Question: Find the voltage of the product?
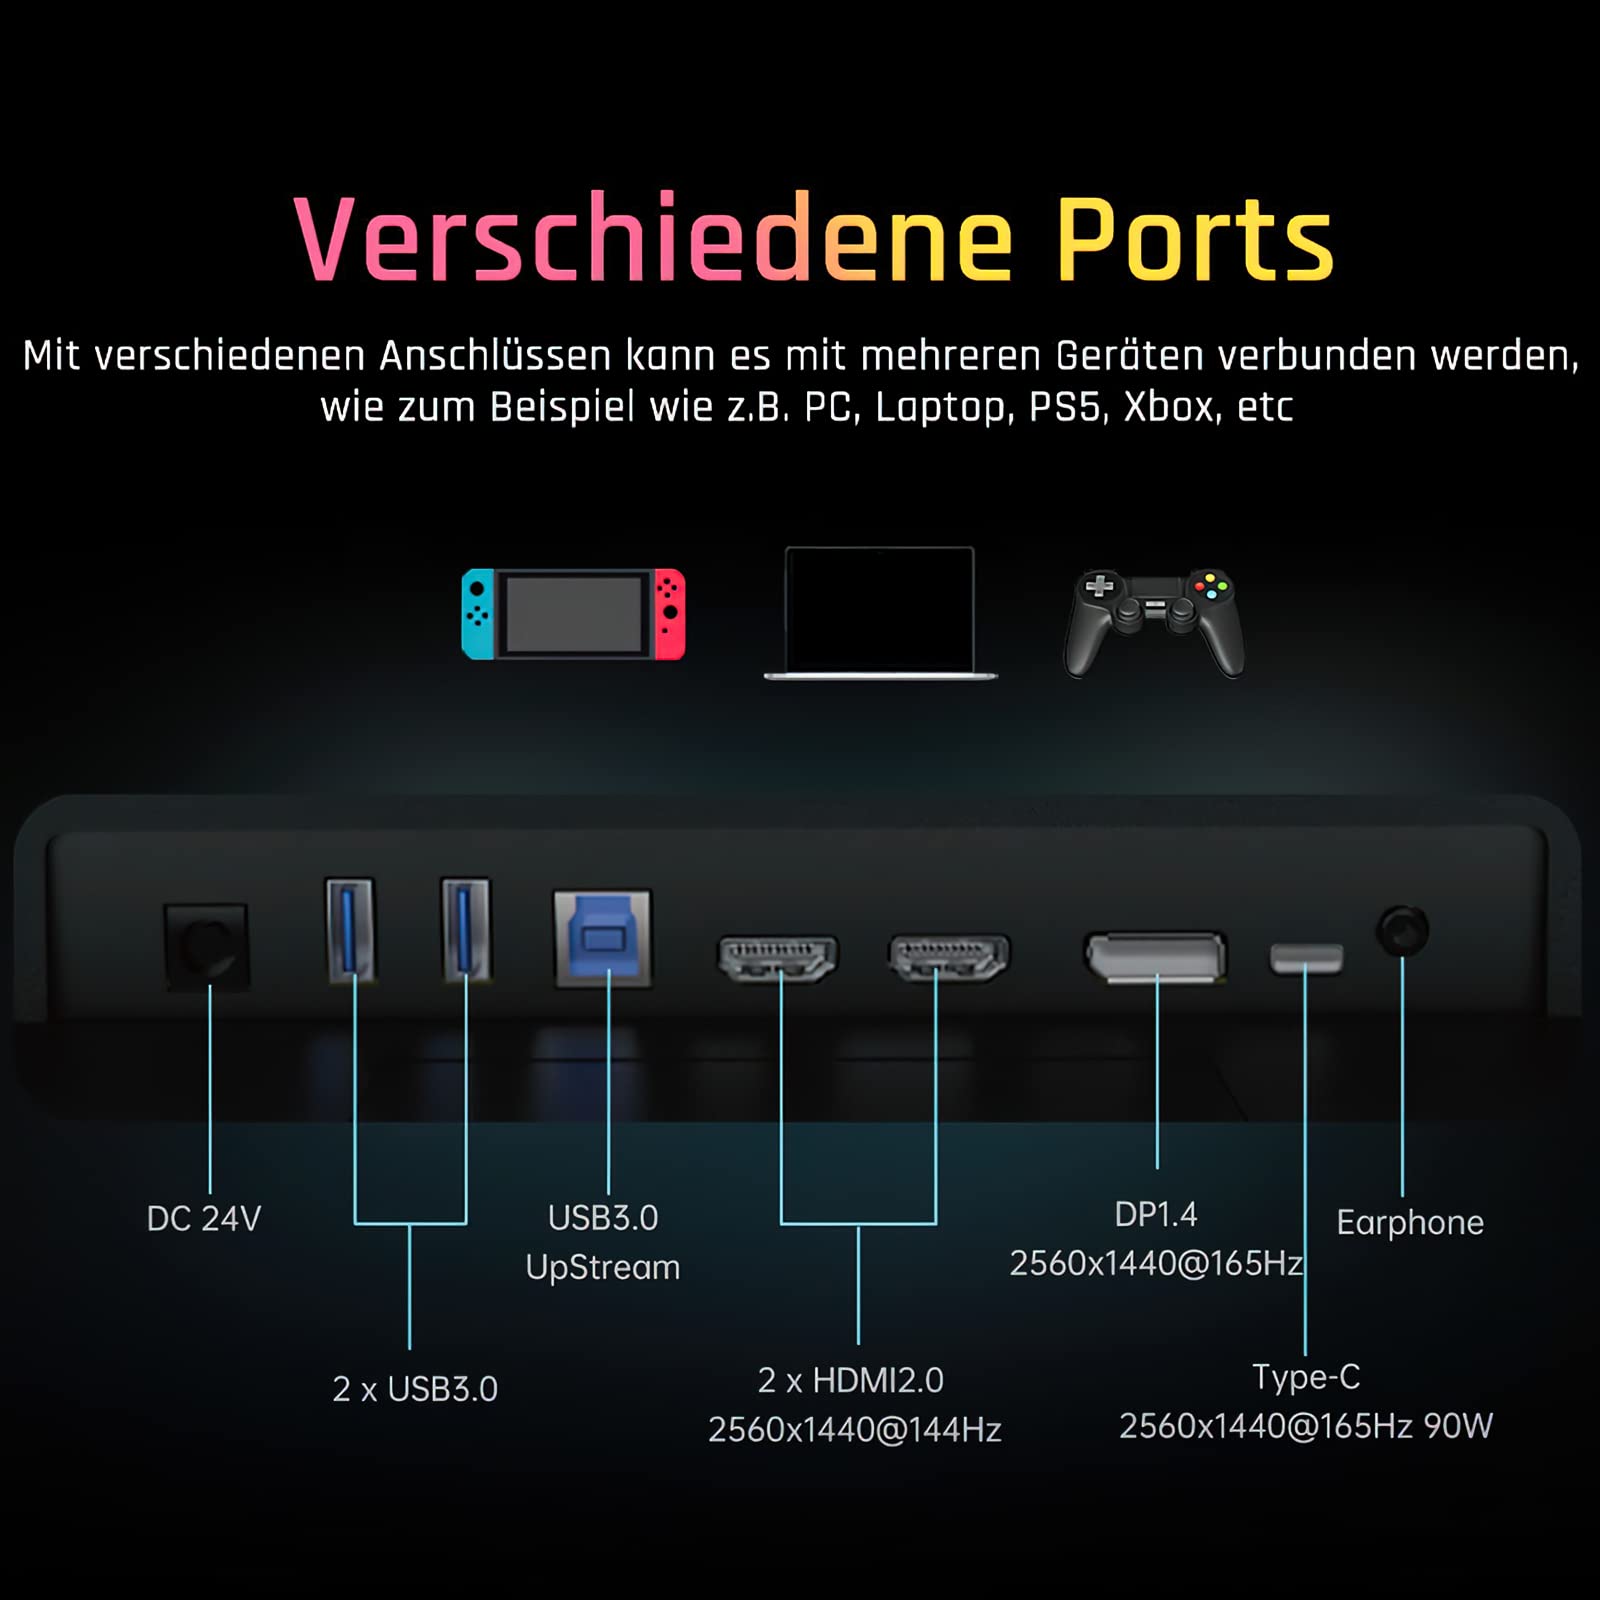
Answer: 24.0 volt